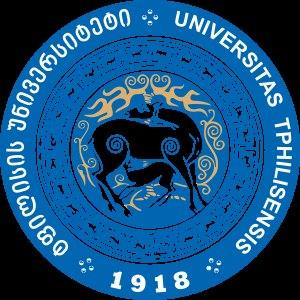
La relation scolaire et universitaire entre la France et la Géorgie est apparue au XXᵉ siècle. Elle se situe à l’intersection d’ensembles différenciés comme la relation culturelle, la relation diplomatique et la relation territoriale ; elle évolue lentement de la sphère étatique à la sphère privée, et a changé de véhicule linguistique intermédiaire.